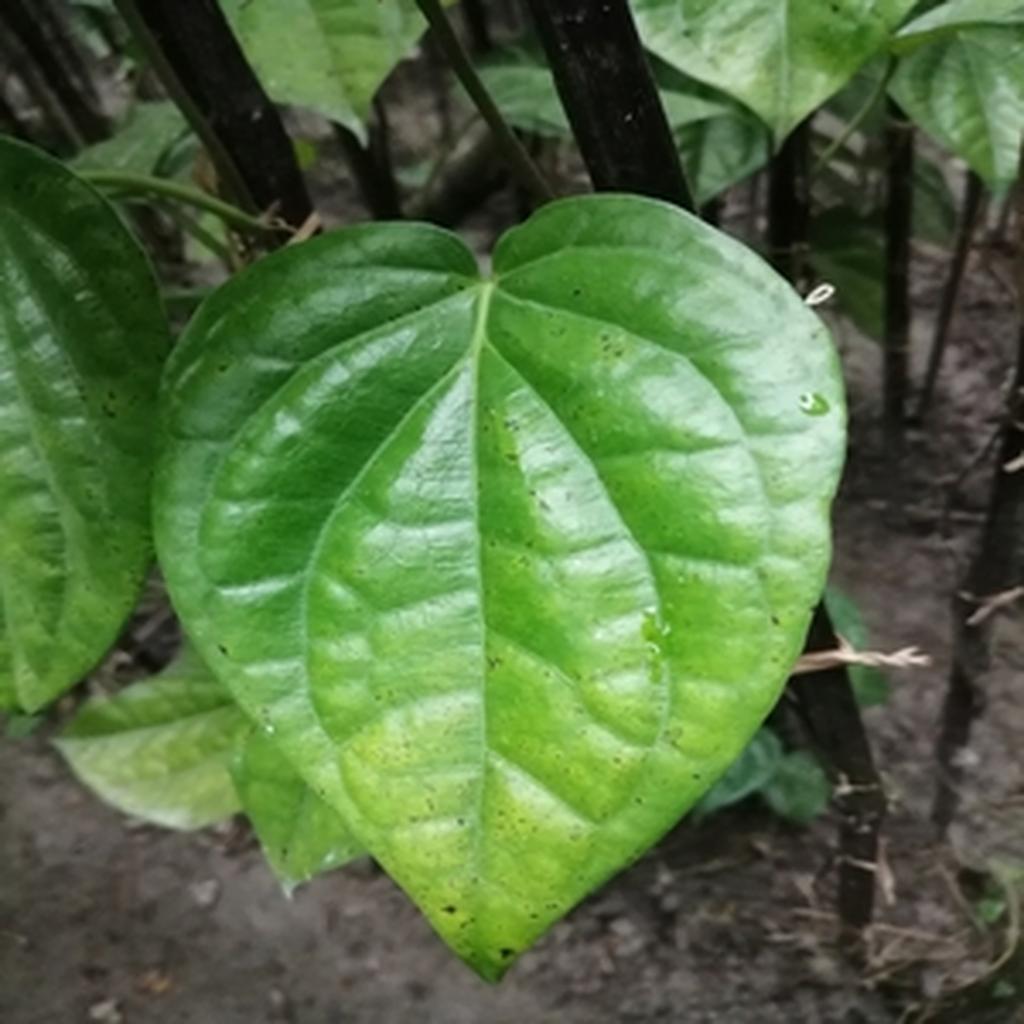
Label: Leaf_Spot